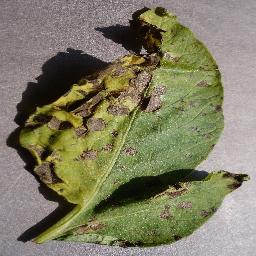
Label: Potato___Early_blight